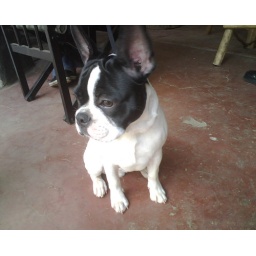
My first french bull dog I have seen in east Africa!